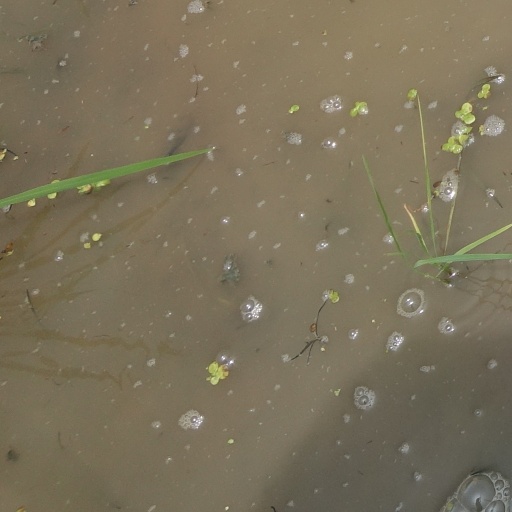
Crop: rice